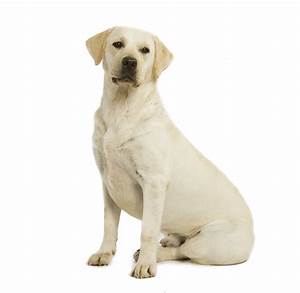
Label: dog